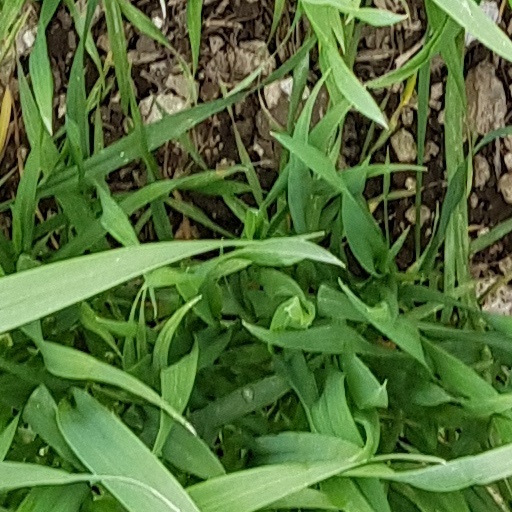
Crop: wheat